Mary in Islam

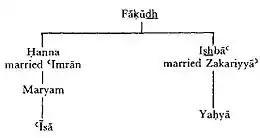
Mary's relation to John and Zechariah

According to the Quran, Mary's parents had been praying for a child. Their request was eventually accepted by God, and Mary's mother became pregnant. Her father Imran had died before the child was born. After her birth, she was taken care of by her maternal uncle Zechariah. According to the Quran, Mary received messages from God through the archangel Gabriel. God informed Mary that she had miraculously conceived a child through the intervention of the divine spirit, though she was still a virgin. The name of her child is chosen by God, being Isa (Jesus), who would be the "anointed one", the Promised Messiah. As such, orthodox Islamic belief has upheld the virgin birth of Jesus, and although the classical Islamic thinkers never dwelt on the question of the perpetual virginity of Mary, it was generally agreed in traditional Islam that Mary remained a virgin throughout her life, with the Quran's mention of Mary's purification “from the touch of men” implying perpetual virginity in the minds of many of the most prominent Islamic fathers.